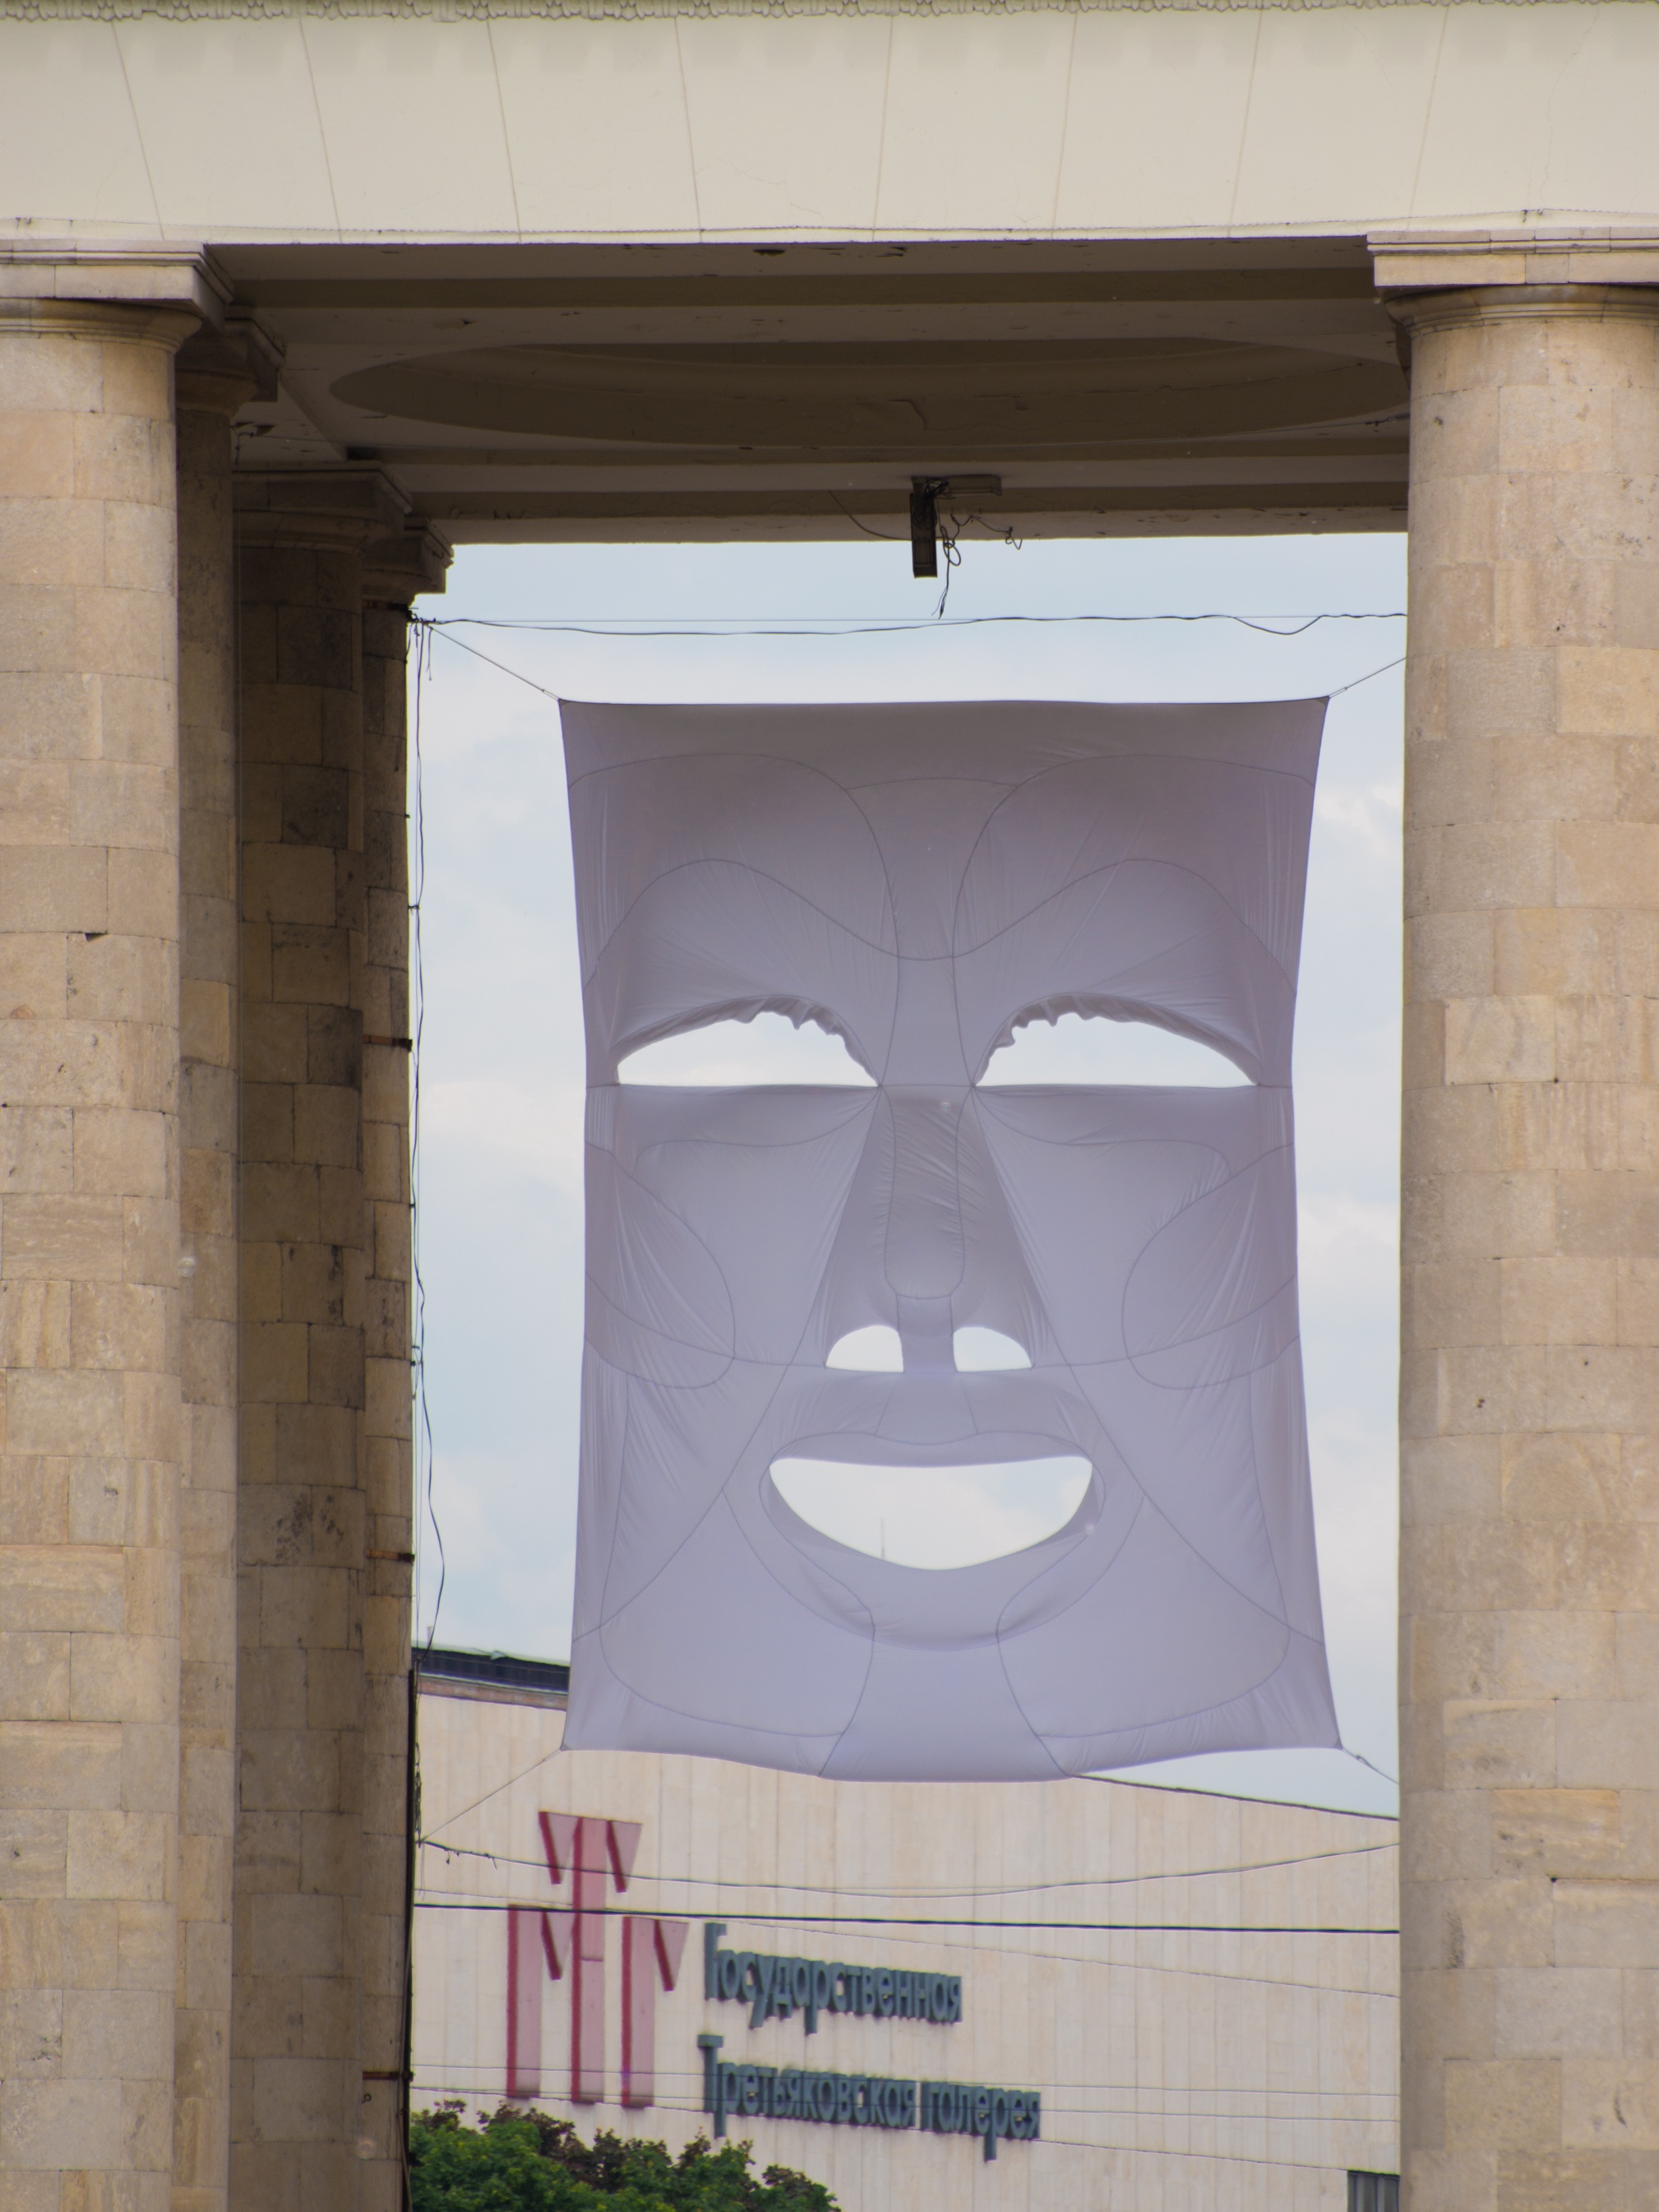
white, window, wall, advertising, europe, color, park, facade, blue, nikon, door, art, moscow, gorkypark, nikkor, russia, d800, 70300mm, moskau, nikond800, moscou, 70300mmf4556gvr